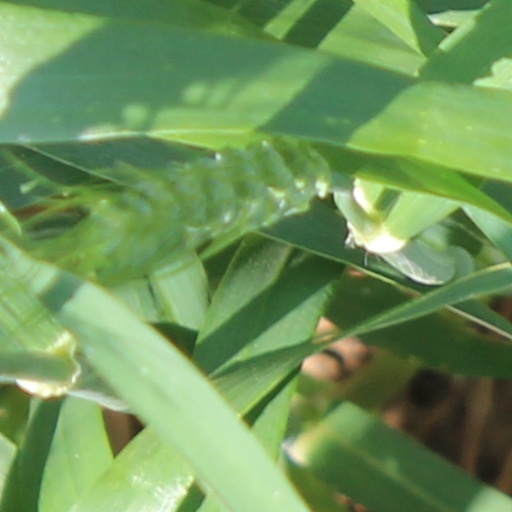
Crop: wheat